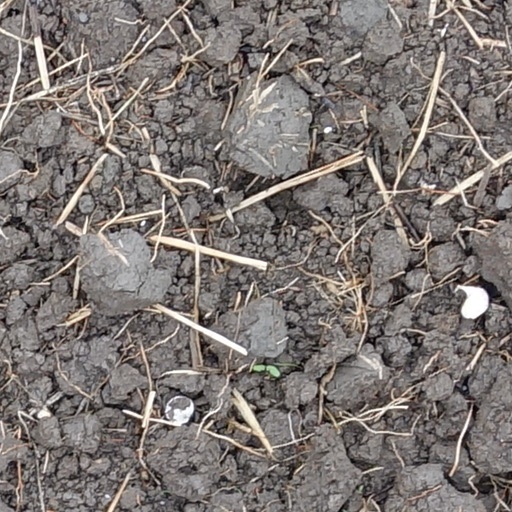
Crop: wheat